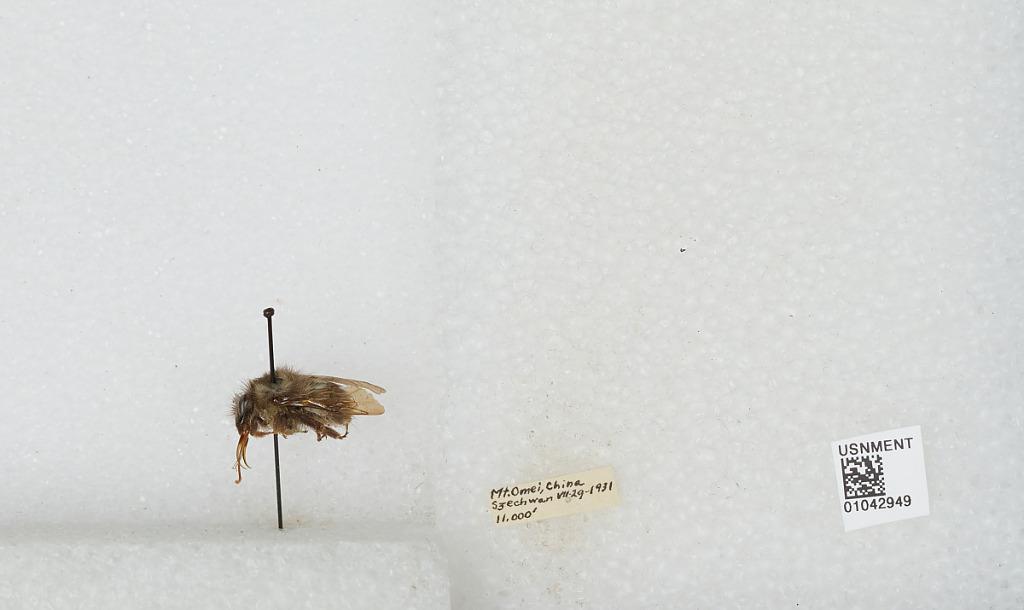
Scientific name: Bombus sp.
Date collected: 1931-7-29
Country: China
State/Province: Sichuan
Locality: Mount Emei